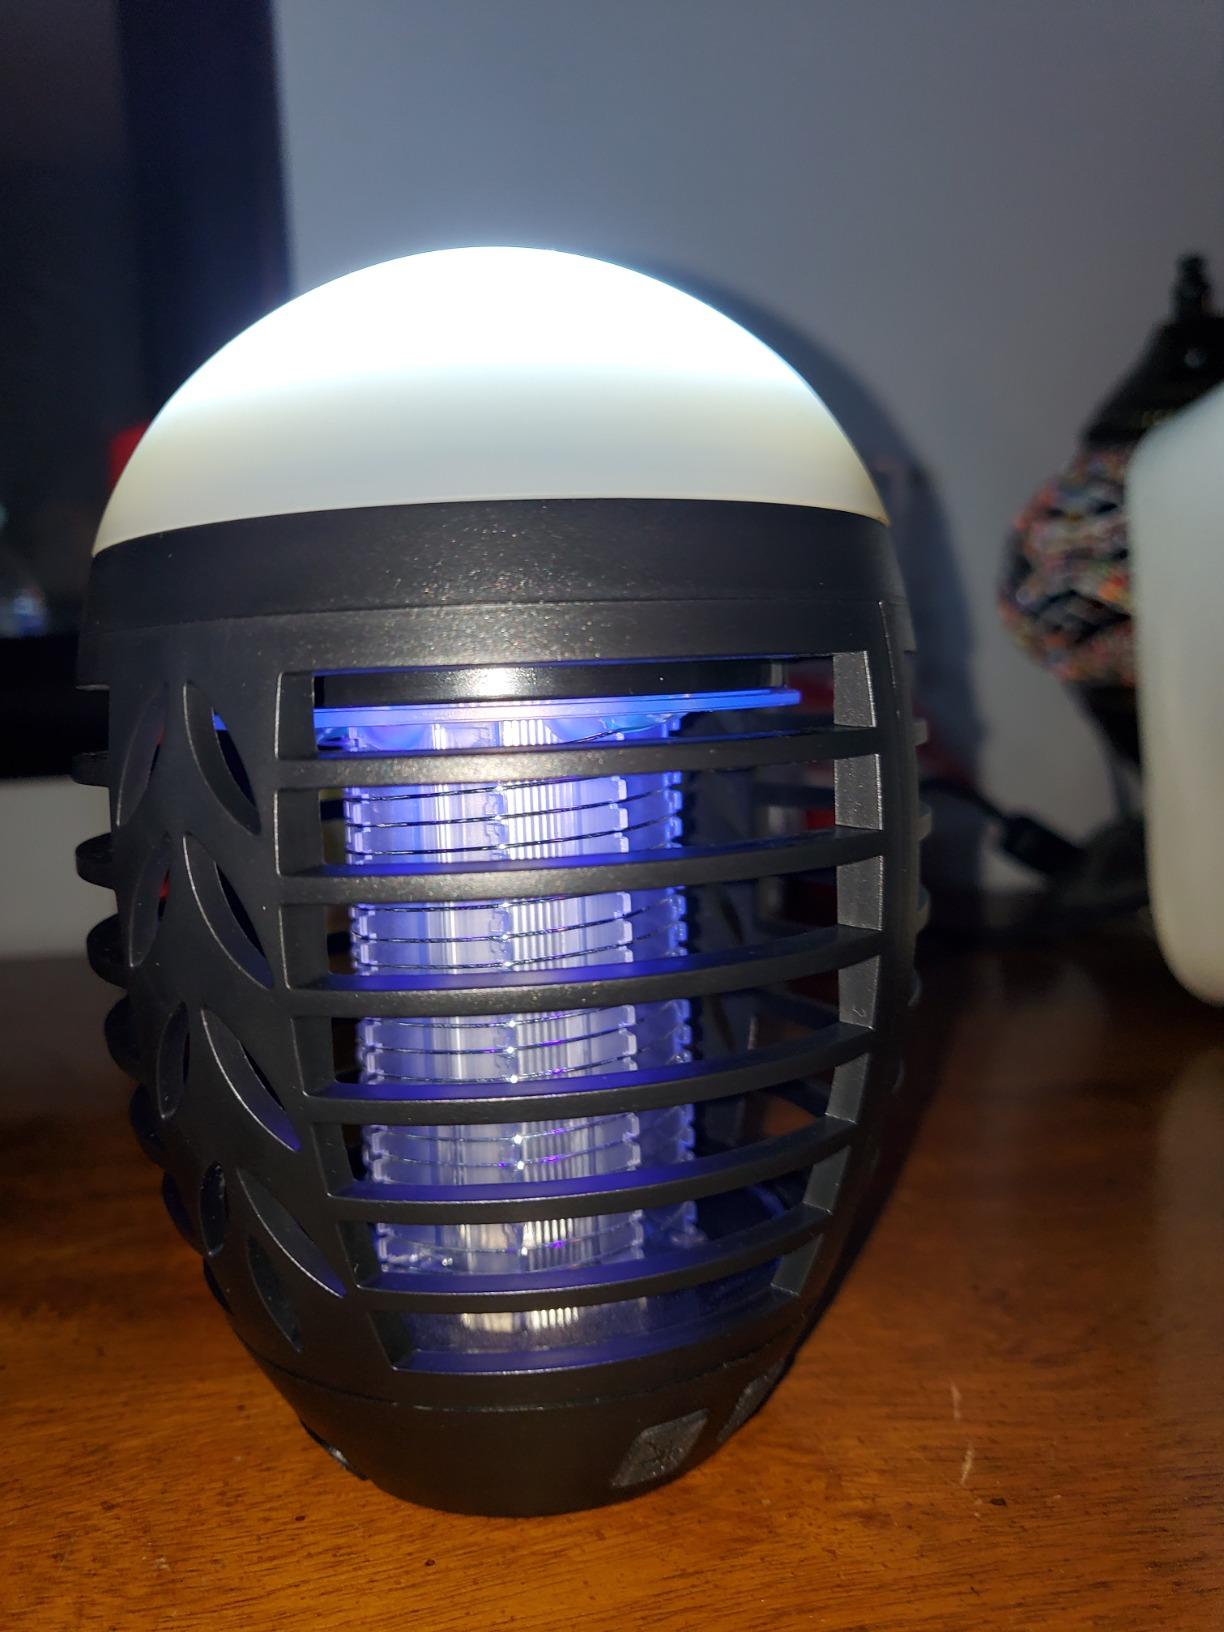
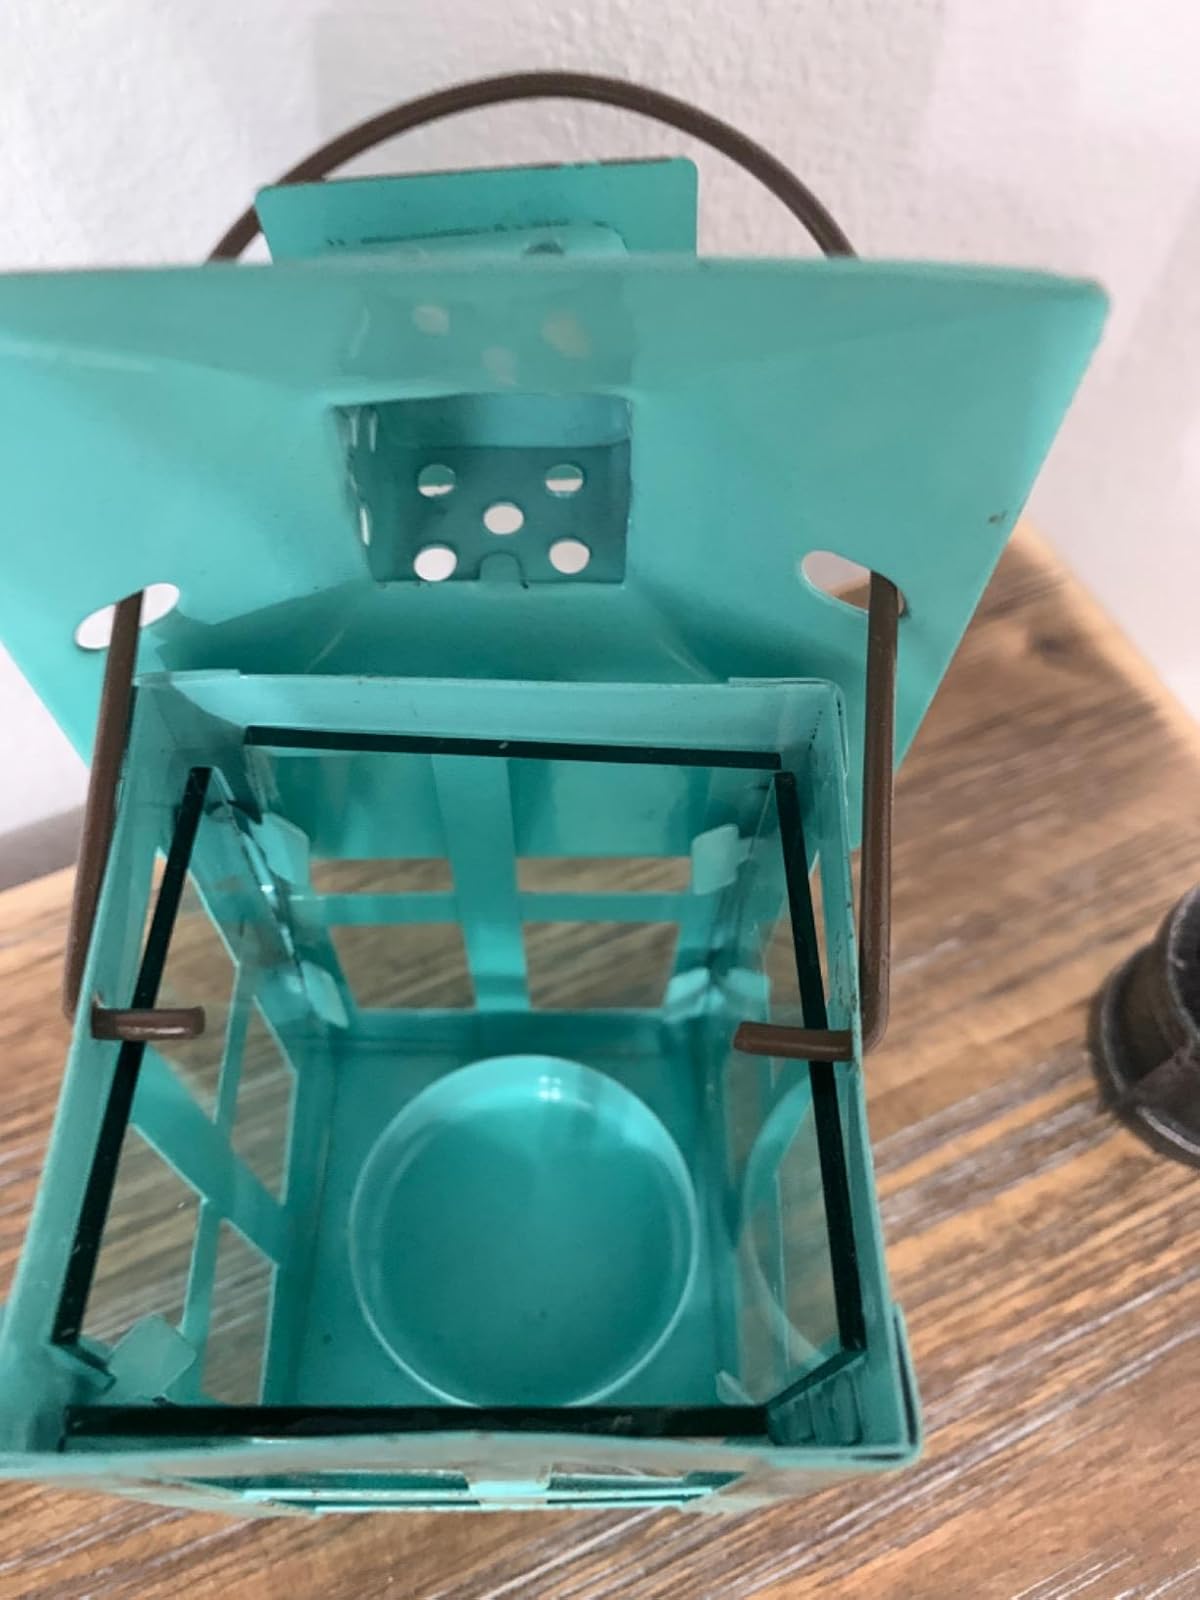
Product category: lantern
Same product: no